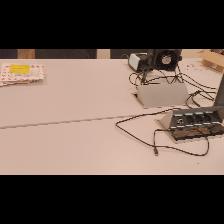
Label: NonHuman